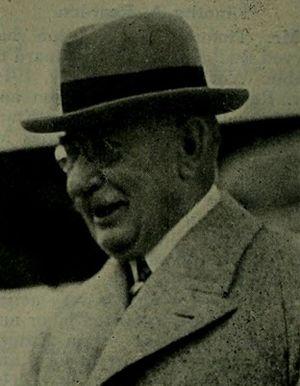
Charles Egbert Stanton est un officier de l'Armée des États-Unis, il a atteint le grade de colonel. Il fut vétéran de la Guerre hispano-américaine, et a servi comme officier de paye et aide de camp du général John Pershing au cours de la Première Guerre mondiale. Stanton était le neveu du Secrétaire de la Guerre d'Abraham Lincoln, Edwin M. Stanton. Il est surtout connu pour avoir prononcé l'expression « Lafayette, nous voilà ! », dans un discours qu'il a prononcé à Paris pendant la Première Guerre mondiale.